David Wilmot School

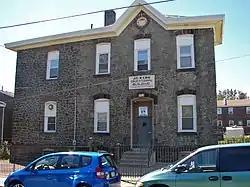
David Wilmot School, September 2010

The David Wilmot Public School For Coloured Children, also known as the J.C. King Educational Building, is located the Frankford neighborhood of Philadelphia, Pennsylvania.